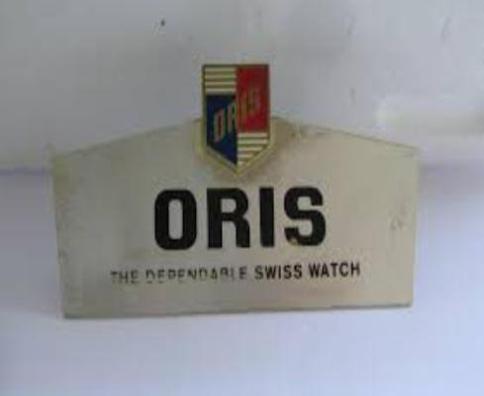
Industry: Clothes